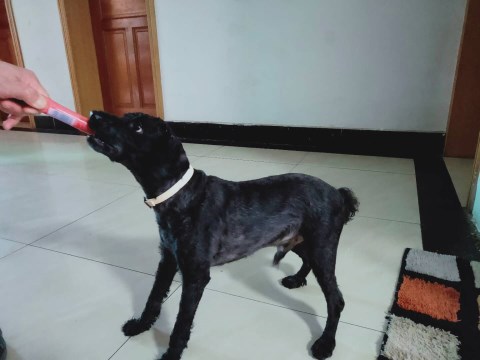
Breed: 7449-n000128-teddy